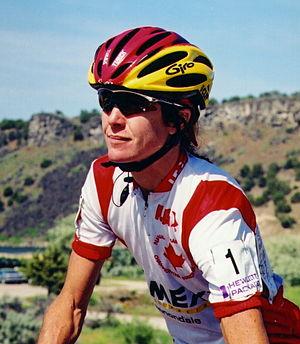
Le Women's Challenge est une course cycliste sur route par étape féminine disputée annuellement de 1984 à 2002 dans le sud de l'Idaho aux États-Unis. Durant ses 19 années d'existence, elle a été la plus prestigieuse course cycliste féminine d'Amérique du Nord. À partir de son intégration au calendrier de l'Union cycliste internationale, elle est devenue l'une des courses les plus importantes au monde, attirant les meilleures coureuses mondiales.
Linda Jackson est une coureuse cycliste canadienne. Elle a notamment été championne du Canada sur route et du contre-la-montre trois fois, et médaillée de bronze du championnat du monde sur route de 1996. Elle a également gagné le Tour de l'Aude cycliste féminin en 1997 et le Women's Challenge en 1998.